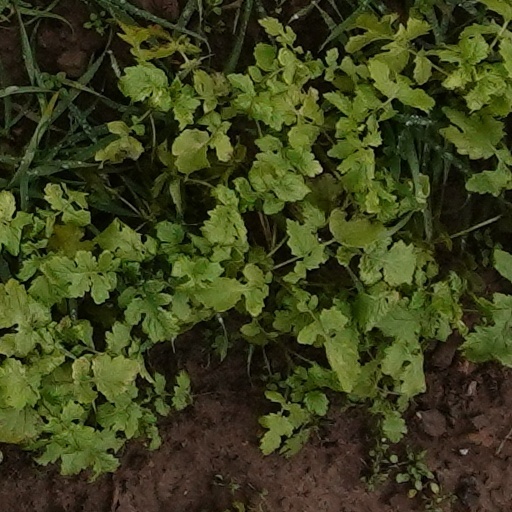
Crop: wheat